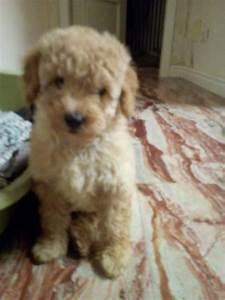
dog